First Balkan War

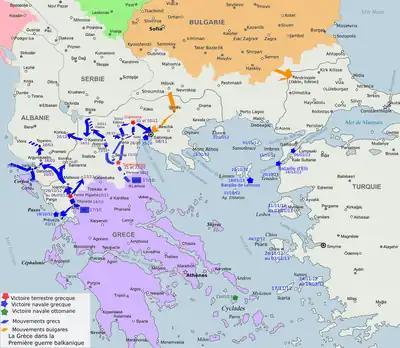
Greek operations during the First Balkan War (borders depicted are from after the Second Balkan War)

The battle had significant results in Serbian-Bulgarian relations, planting the seeds of the two countries' confrontation some months later. The Bulgarian censor rigorously cut any references to Serbian participation in the operation in the telegrams of foreign correspondents. Public opinion in Sofia thus failed to realize the vital services of Serbia in the battle. Accordingly, the Serbs claimed that their troops of the 20th Regiment captured the Ottoman commander of the city and that Colonel Gavrilović was the allied commander who had accepted Shukri's official surrender of the garrison, a statement that the Bulgarians disputed. The Serbs officially protested and pointed out that although they had sent their troops to Adrianople to win for Bulgaria's territory, whose acquisition had never been foreseen by their mutual treaty, the Bulgarians had never fulfilled the clause of the treaty for Bulgaria to send 100,000 men to help the Serbians on their Vardar Front. The Bulgarians answered that their staff had informed the Serbs on 23 August. The friction escalated some weeks later when the Bulgarian delegates in London bluntly warned the Serbs that they must not expect Bulgarian support for their Adriatic claims. The Serbs angrily replied that it was a blatant withdrawal from the prewar agreement of mutual understanding, according to the Kriva Palanka-Adriatic line of expansion. The Bulgarians insisted that the Vardar Macedonian part of the agreement remained active, and the Serbs were still obliged to surrender the area, as had been agreed. The Serbs answered by accusing the Bulgarians of maximalism and pointed out that if they lost both northern Albania and Vardar Macedonia, their participation in the common war would have been virtually for nothing. The tension soon was expressed in a series of hostile incidents between both armies on their mutual line of occupation across the Vardar valley. The developments essentially ended the Serbian-Bulgarian alliance, making a future war between the two countries inevitable.